William T. Dixon

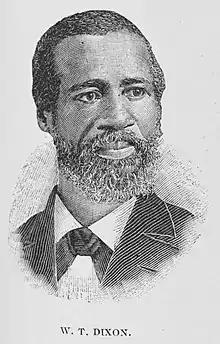
Dixon in 1887

William T. Dixon (September 8, 1833 – June 3, 1909) was an educator and Baptist minister in Brooklyn, New York. He was a founder of the New England Baptist Association. Dixon was a member of Brooklyn's black elite and was listed by the Brooklyn Daily Eagle as a member of Brooklyn's "Colored 400" in 1892.